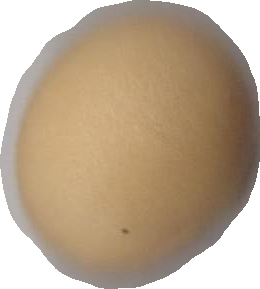
Variety: Dega